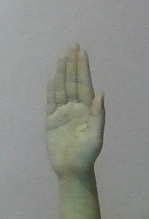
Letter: seen